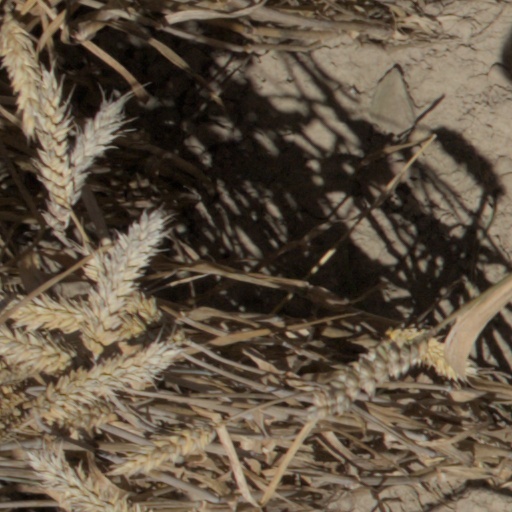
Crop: wheat